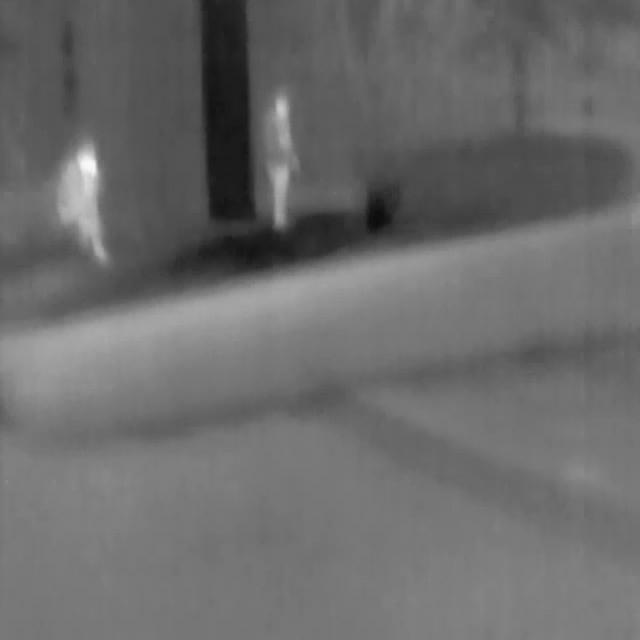
Detected objects:
label: person
label: person